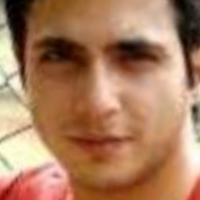
Age group: age 31-40